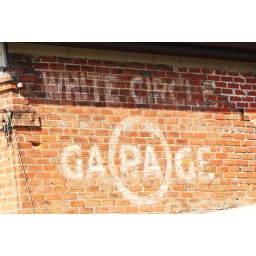
old sign on a wall in butternut wisconsin